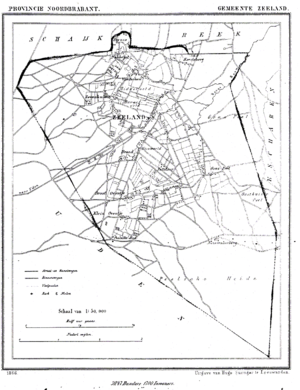
Landerd
Landerd er en kommune og en by i den sydlige provins Noord-Brabant i Nederlandene.